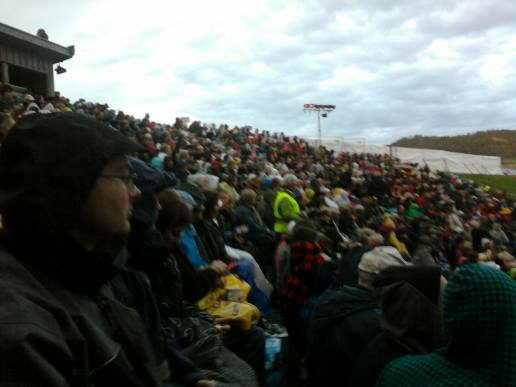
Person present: Yes